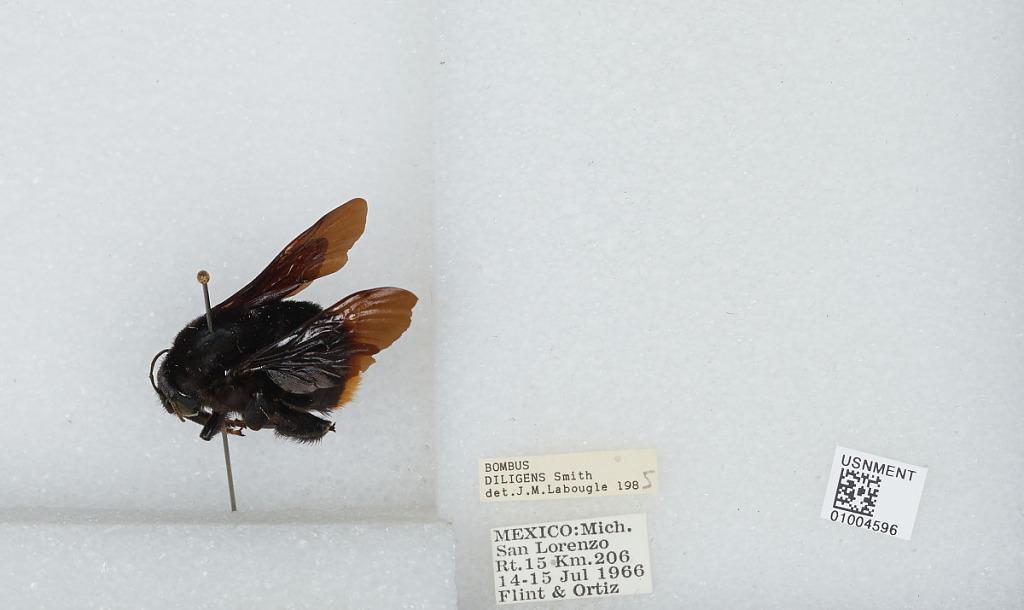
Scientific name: Bombus (Mendacibombus) defector Skorikov
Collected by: Flint & Ortiz
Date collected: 1966-7-14
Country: Mexico
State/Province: Michoacan
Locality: San Lorenzo, Route 15, kilometer 206
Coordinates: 19.9894, -101.647
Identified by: Ascher, J. S.